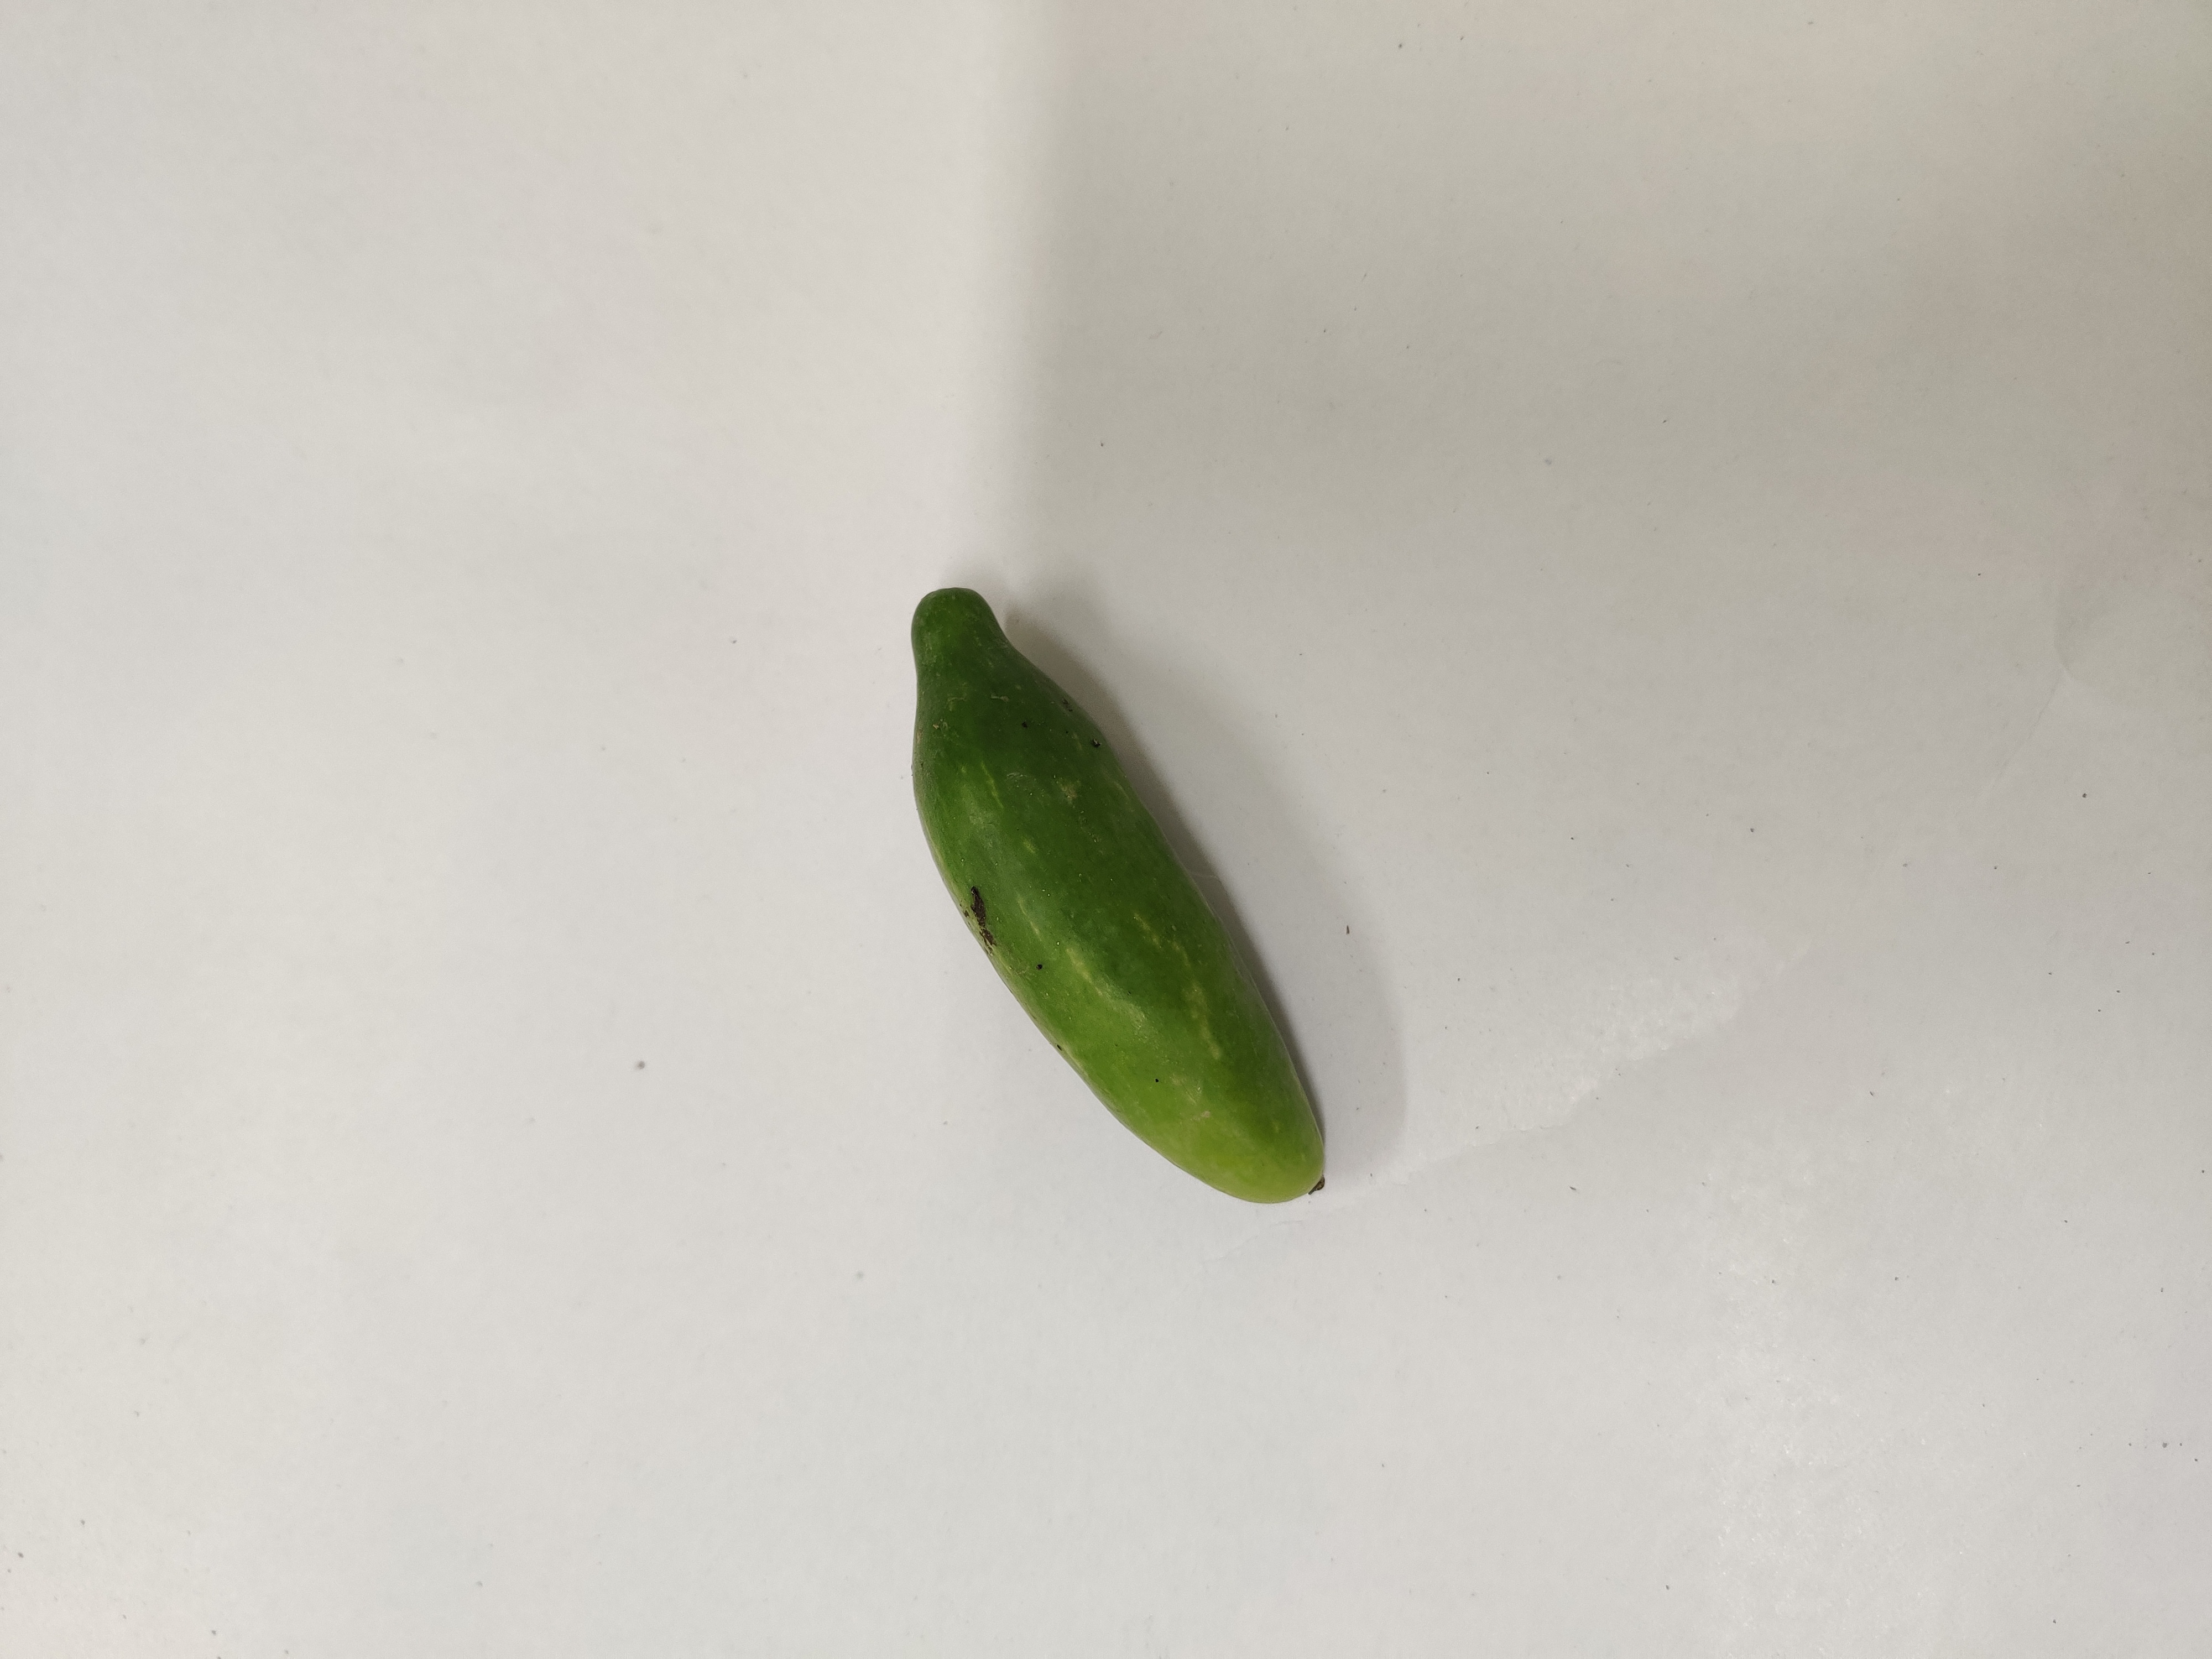
Crop: Ivy Gourd
Condition: Fresh